BC Lietkabelis

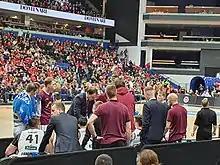
Time-out meeting of the Lietkabelis Panevėžys during the 2022 LKL Finals

During the summer of the 2021, many players departed from the team. Normantas returned to Rytas, while Masiulis, Vinales, Valinskas, and many other important players for the team leaving. Coach Čanak remained with the team. During the summer, Lietkabelis signed Gediminas Orelik, Dovydas Giedraitis, Karolis Giedraitis, Nikola Radičević, Kaspars Bērziņš, Kristupas Žemaitis, also re-signed Lipkevičius, Maldūnas and Gagić to new contracts. Panagiotis Kalaitzakis, one of the best players during the LKL playoffs, also re-signed. While the team was largely considered good for the LKL, in the EuroCup, Lietkabelis, on paper, looked like one of the weakest teams in the competition. Facing the strongest possible competition, Juventut Badalona, Lokomotiv Kuban (disqualified during the season due to Russia's invasion of Ukraine), Partizan NIS, Metropolitans 92, MoraBanc Andorra, Türk Telekom, Hamburg Towers, and Dolomiti Energia Trento, Lietkabelis shocked everyone - dominant home wins over Juventut, Partizan, Andorra and Metropolitans, great performances even in away games (during the previous season, Lietkabelis had lost all away games), and a 9–7 record helped Lietkabelis reach the EuroCup playoffs. Orelik, Dovydas Giedraitis, Kalaitzakis, Žemaitis had their best seasons of their careers, players like Lipkevičius and Gagić had their resurgence as well. In the EuroCup playoffs, Lietkabelis faced Virtus Segafredo Bologna, fighting to the very end before losing 67–75, to a team that went on to win the EuroCup later during the season. In the LKL, Lietkabelis initially had some struggles, though quickly became one of the top teams at the standings as the season progressed. In the King Mindaugas Cup, Lietkabelis also had a great run. Playing in Vilnius, without Gagić, out due to COVID, and an injury to top point guard Radičević, Lietkabelis faced the hosts Rytas Vilnius in the semifinals, also one of the favorites of the tournament. Down even in double figures, Lietkabelis fought back, and managed to shock Rytas with an 82–80 win to qualify for the finals - for the second year in a row. During the game, much of the crowd actually started cheering for Lietkabelis. In the finals, Lietkabelis faced Žalgiris Kaunas. Having almost no front court, Lietkabelis was destroyed in the paint, and lost the finals 66–91 to Žalgiris. In the LKL, however, Lietkabelis looked to make history - a dominant win against Žalgiris 85–67, in April, assured that Lietkabelis would face Žalgiris again in the LKL semifinals, as Žalgiris would fail to win the LKL regular season. In the LKL playoffs, Lietkabelis beat BC Juventus 3–0 in the quarterfinals. At the start of the semifinals, Lietkabelis lost the first game to Žalgiris 70–71, in controversial fashion, in Kaunas. In Panevėžys, however, Lietkabelis made a comeback - Lietkabelis dominated the game to win 79–55, the biggest loss for Žalgiris ever in the semifinals. In Kaunas, during the third game of the series, Lietkabelis showed why they went so far the EuroCup - down by double digits for most of the game, a huge run in the fourth quarter helped Lietkabelis take a shocking 73–69 away win over Žalgiris, with Lietkabelis taking the lead in the series. In Panevėžys, Lietkabelis did what no other team for almost 30 years in the LKL had done - an 86–75 win over Žalgiris, a 3–1 series win ended the historic 11-year run of Žalgiris as LKL champions, and for the first time in history, Žalgiris had failed to make the LKL finals. Lietkabelis also saw many huge crowds during the series, and qualified to the LKL finals for the second time, after 2017. In the LKL finals, Lietkabelis faced Rytas Vilnius, and in the first game of the series, shocked Rytas with a 77–68 victory in Vilnius. However, that would be it for Lietkabelis, as Rytas won the next four games and won the series 4–1. Despite the loss, Lietkabelis returned to the city as heroes, with thousands of fans showing up to support the team for their amazing efforts during the season. Lietkabelis once again earned a spot in the EuroCup, for the 2022–2023 season.